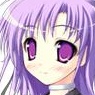
Portrait style: Anime Portrait